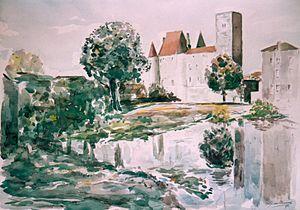
Le château de Nemours au bord du Loing, aquarelle de 1975 (46 cm sur 61 cm) par Léon van Dievoet (1907-1993), architecte, peintre, graveur et aquarelliste
Le Château-Musée de Nemours se situe dans la ville éponyme à l’extrême sud-est de la région parisienne dans le département de Seine-et-Marne. Ce site est constitué tout d’abord par une forteresse bâtie au XIIème siècle sur la rive gauche du Loing, au niveau d'un ancien passage à gué et à la croisée de deux puissances ennemies à l’époque : le royaume de France et le comté de Champagne. Cet édifice est l’un des seuls châteaux de ville en Île-de-France parvenu jusqu’à nous. Contrairement aux châteaux construits à la même époque, il a échappé au démantèlement par la royauté grâce à la relation privilégiée des seigneurs de Nemours avec celle-ci.
Nemours est une commune française située dans le département de Seine-et-Marne en région Île-de-France.